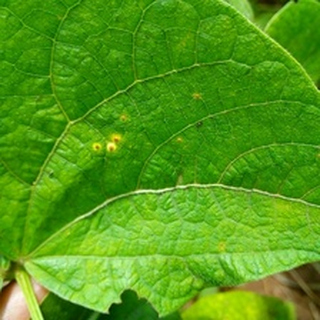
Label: bean_rust